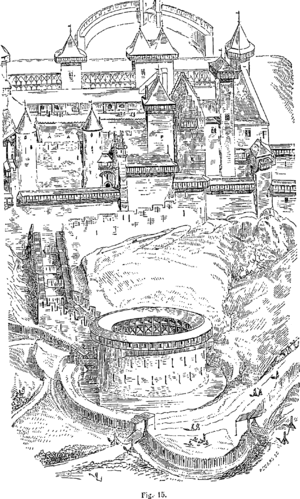
Dessin extrait de l'ouvrage La cité de Carcassonne par Eugène Viollet-le-Duc. Le dessin est intitulé
La Cité de Carcassonne est un ensemble architectural médiéval qui se trouve dans la ville française de Carcassonne dans le département de l'Aude, région d'Occitanie. Elle est située sur la rive droite de l'Aude, au sud-est de la ville actuelle. Cette cité médiévale fortifiée, dont les origines remontent à la période gallo-romaine, doit sa renommée à sa double enceinte, atteignant près de 3 km de longueur et comportant cinquante-deux tours, qui domine la vallée de l'Aude. La Cité comprend également un château et une basilique.